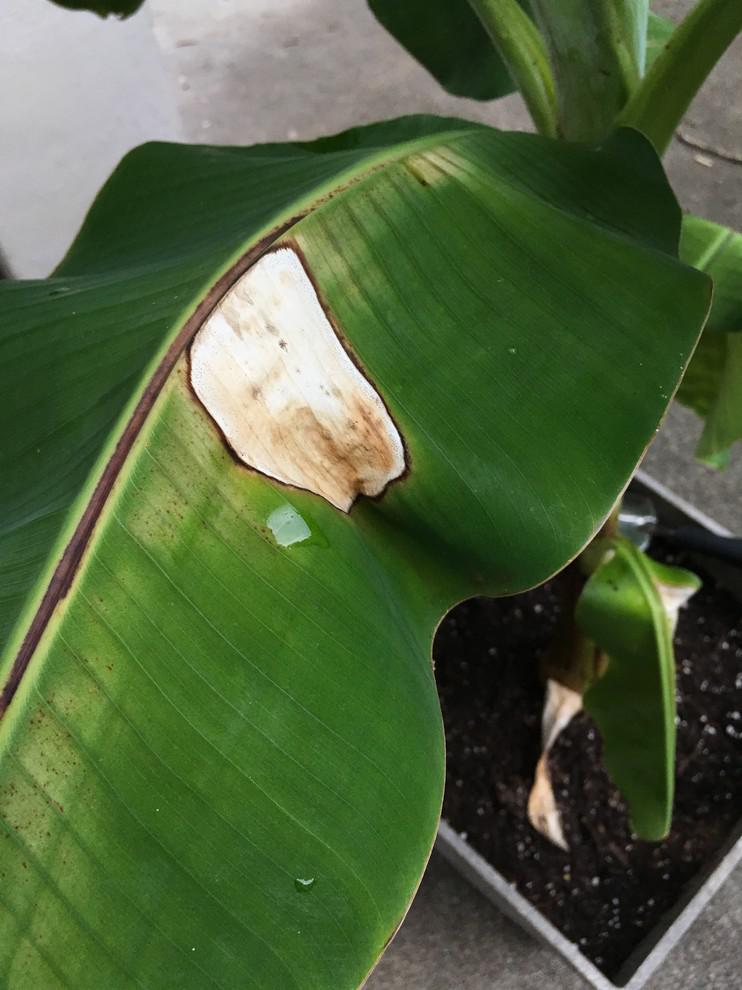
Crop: unknown
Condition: banana_banana_cordana_spot